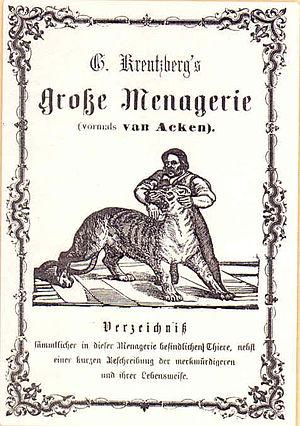
Les ménageries ambulantes étaient des collections en tournée d'animaux exotiques vivants. À partir de la fin du XVIIIᵉ siècle, elles deviennent progressivement une partie régulière de la culture des distractions dans toute l'Europe et aux États-Unis. Ces ménageries sont exploitées par des forains qui se déplacent avec leurs animaux de place en place, pour les présenter au public dans des baraques aux animaux contre un droit d'entrée. Contrairement au cirque, la sensation de ces spectacles animaliers ne réside pas dans le dressage d'animaux tout à fait apprivoisés, mais dans la présentation de leurs caractères surprenants.